Sun-Ken Rock

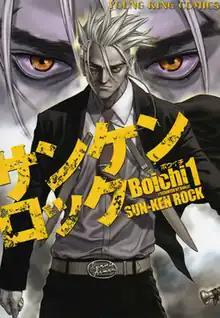
First "tankōbon" volume cover, featuring Ken Kitano

is a Japanese manga series written and illustrated by Boichi. It was serialized in Shōnen Gahosha's "seinen" manga magazine "Young King" from April 2006 to February 2016, with its chapters collected in 25 "tankōbon" volumes. The manga has been digitally available in English by JManga (2012–2013), Crunchyroll (since 2014), BookWalker (since 2015), and Manga Planet (since 2020).